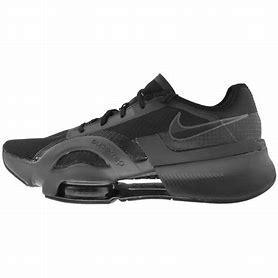
Brand: Nike
Model: Air Zoom Superrep 3